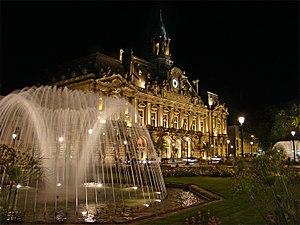
Hôtel de Ville, Tours, Indre-et-Loire, Centre, France.